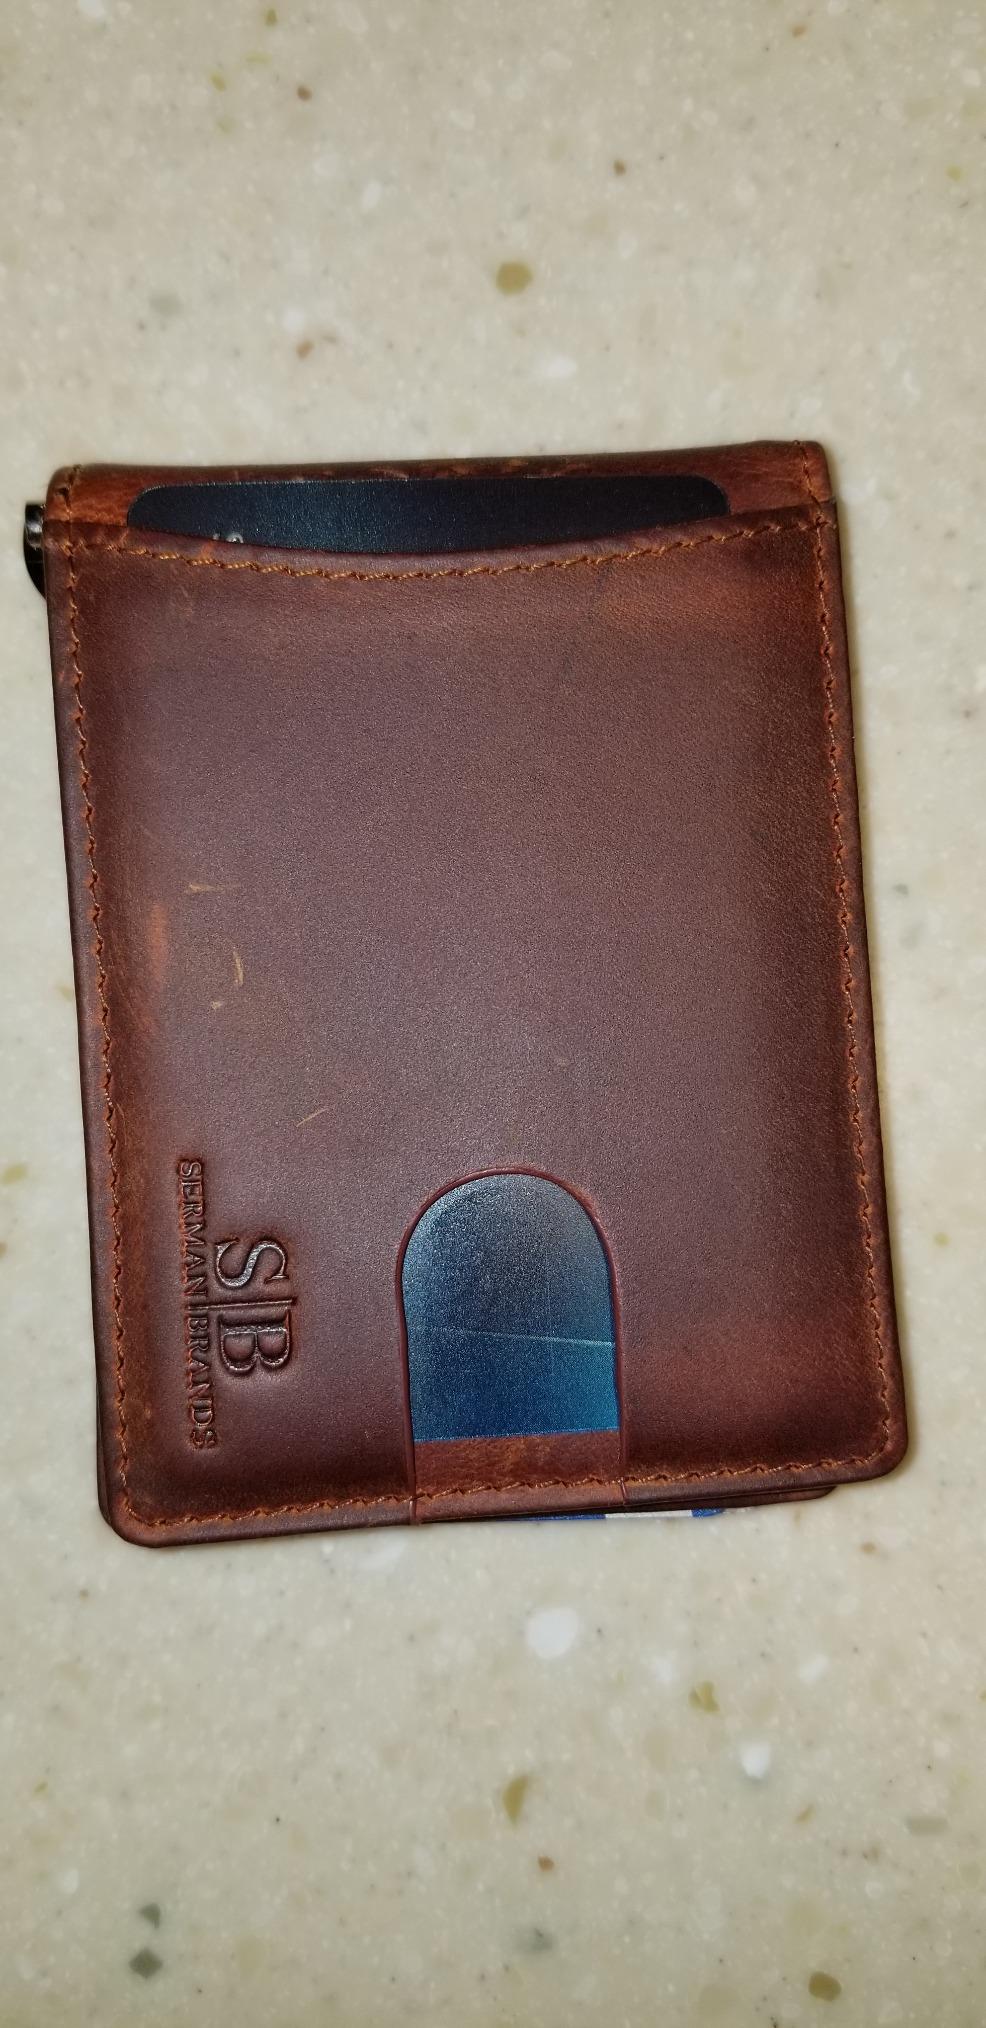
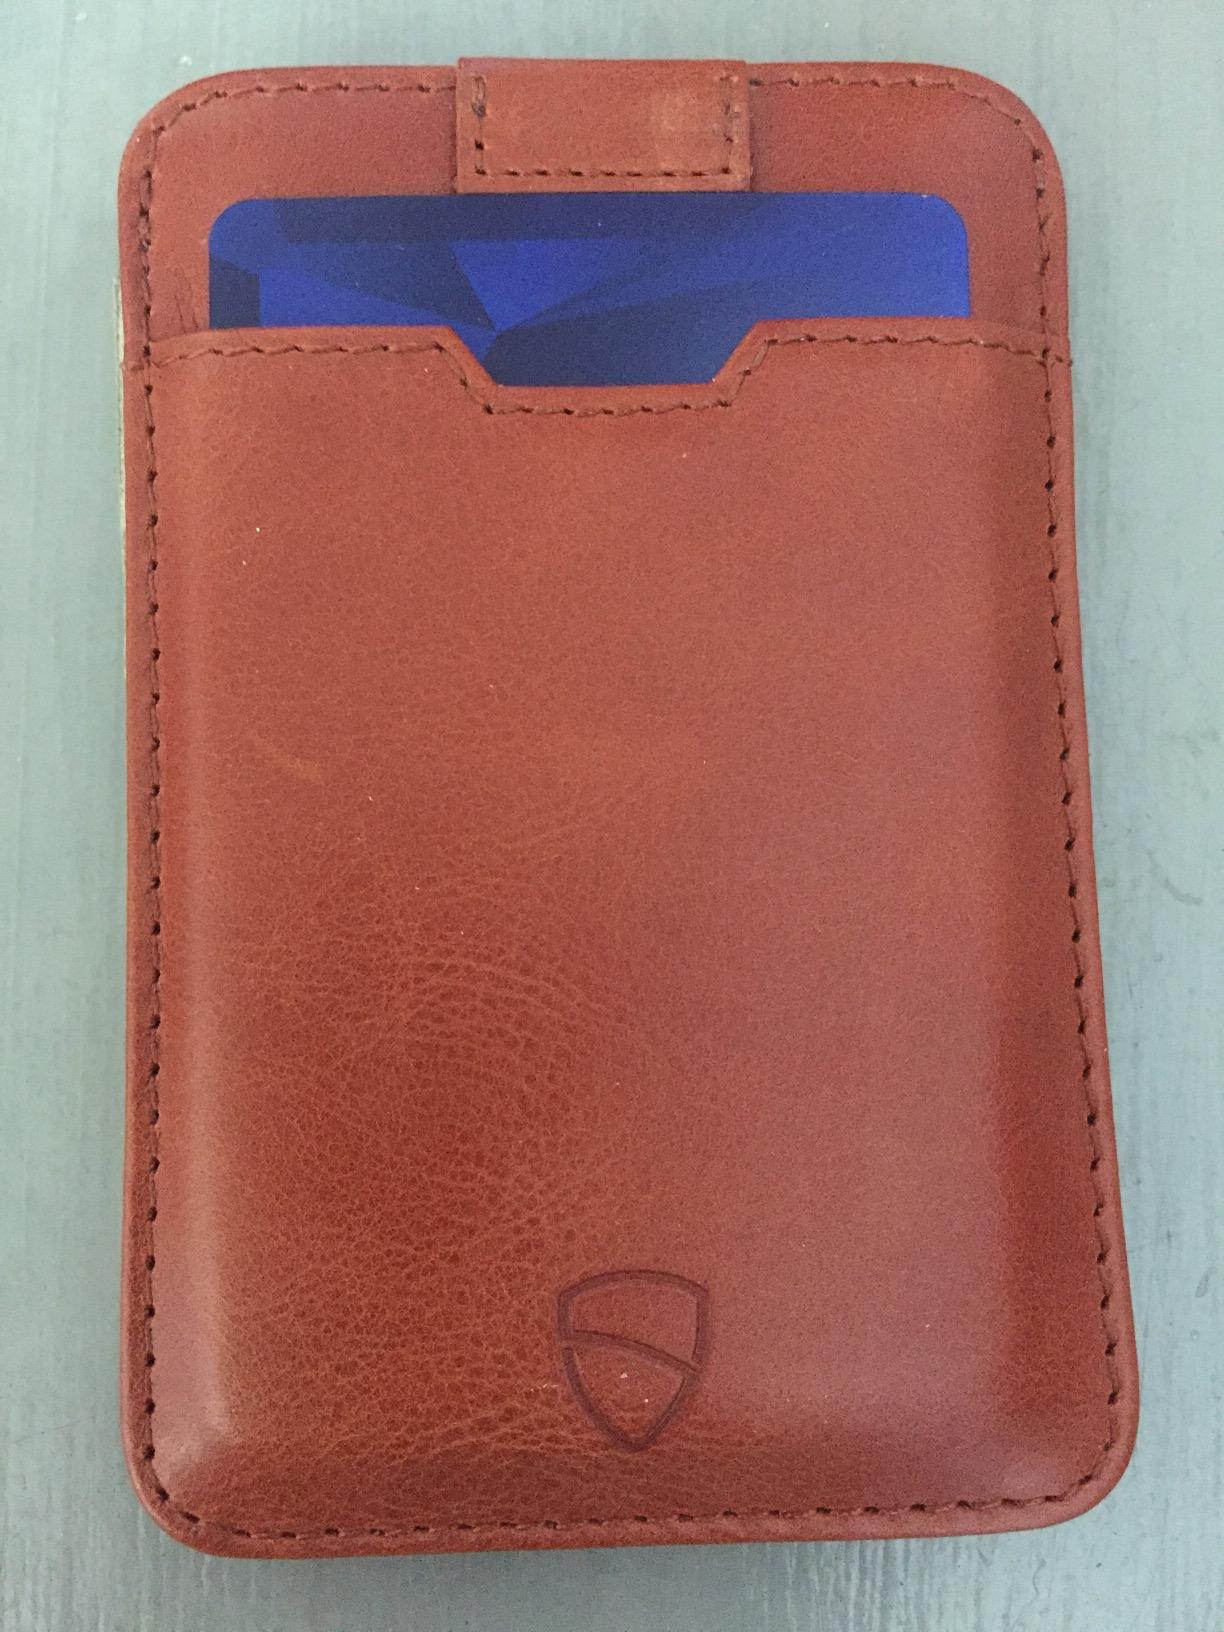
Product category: accessories_wallet
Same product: no